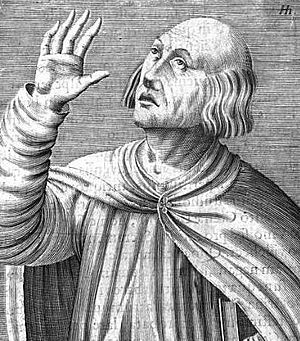
Berengar af Tours
Berengar af Tours, af Hendrik Hondius den ældre, 1602.
Berengar af Tours var en middelalderlig teolog, der studerede under den biskop Fulbert ved domskolen i Chartres, der var velkendt i samtiden. Ved studiet af klassikerne opnåede han et friere syn på flere ting og også en dialektisk skoling, som han brugte i sin bedømmelse af de overleverede, teologiske læresætninger. I samtiden blev han desuden berømt for sin indsigt i lægevidenskaben og for sine betydelige evner som digter.